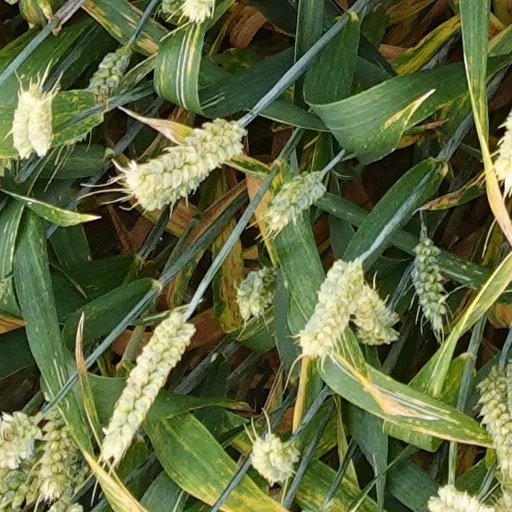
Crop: wheat